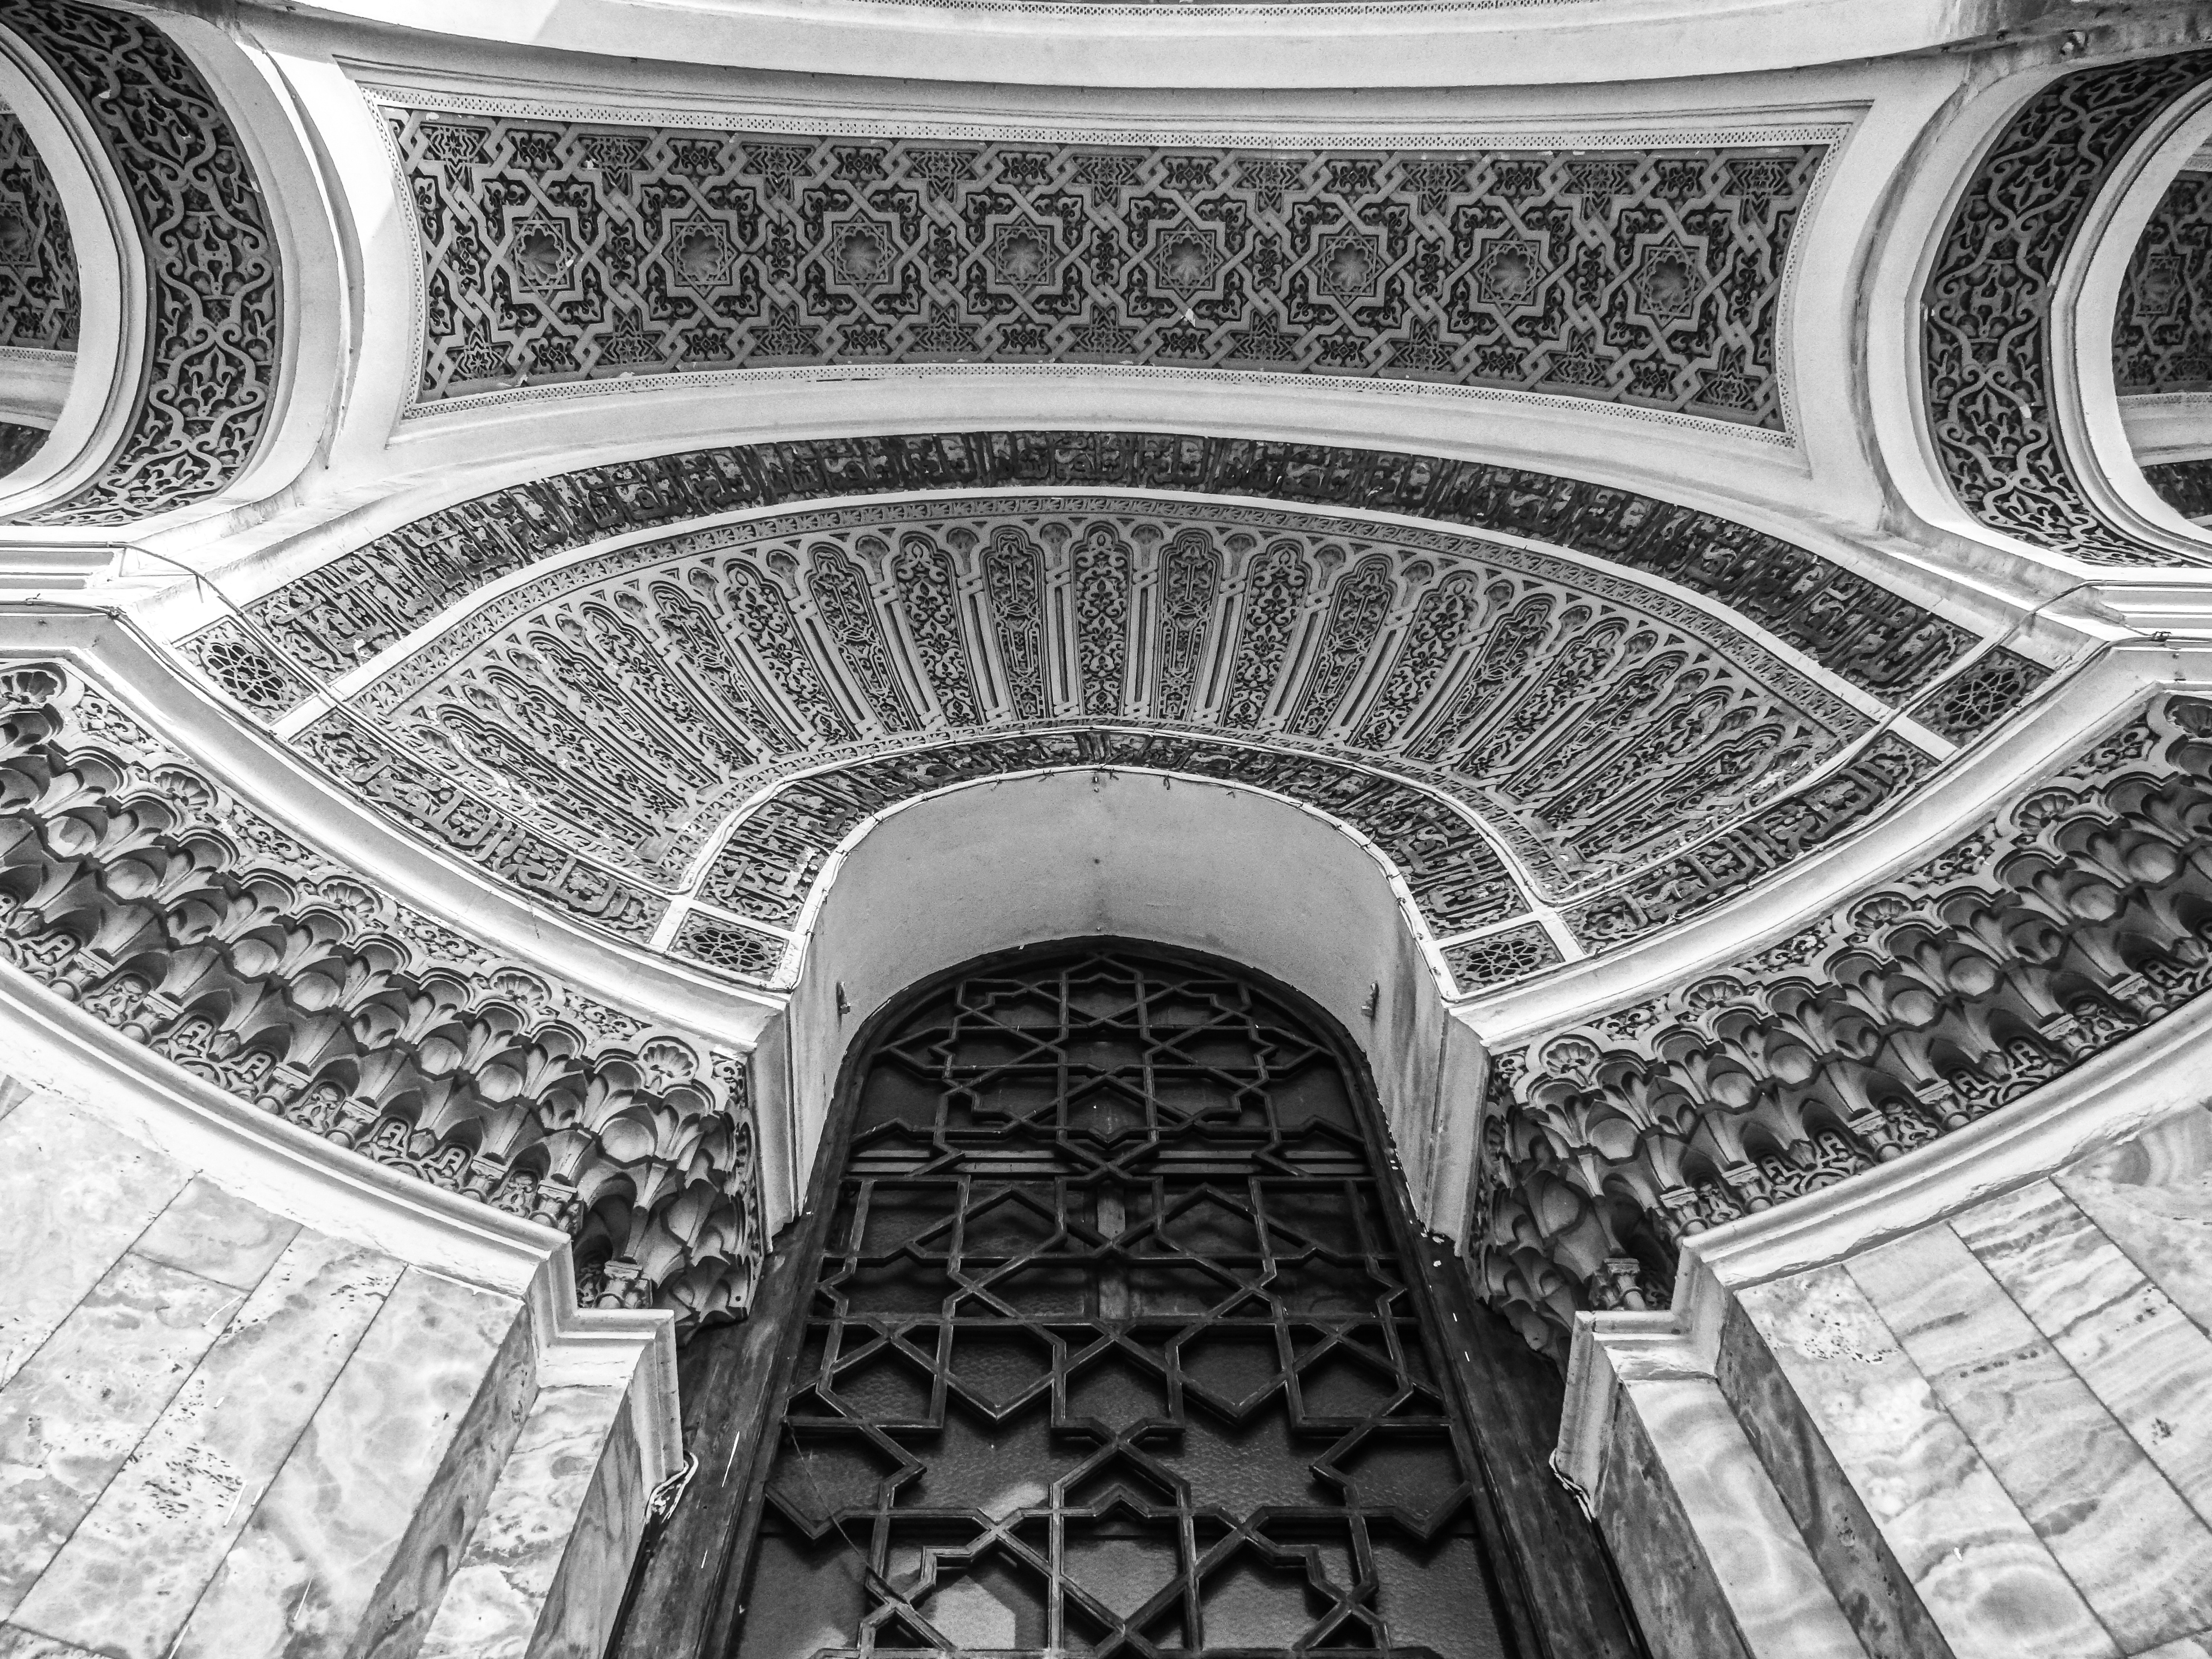
post, black and white, architecture, structure, white, arch, column, symbol, landmark, facade, monochrome, door, art, symmetry, picture, dome, algeria, architectural, algiers, monochrome photography, ancient history, great post